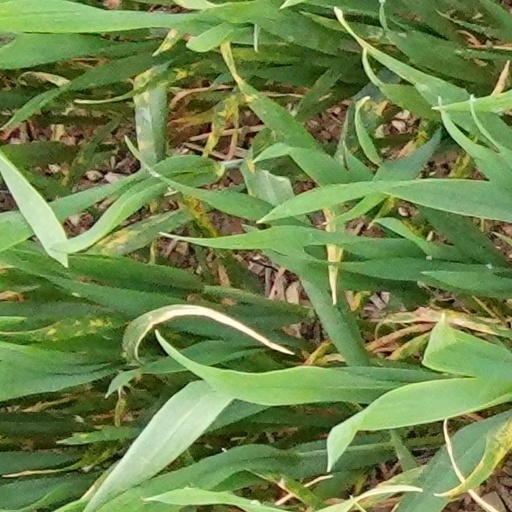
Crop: wheat